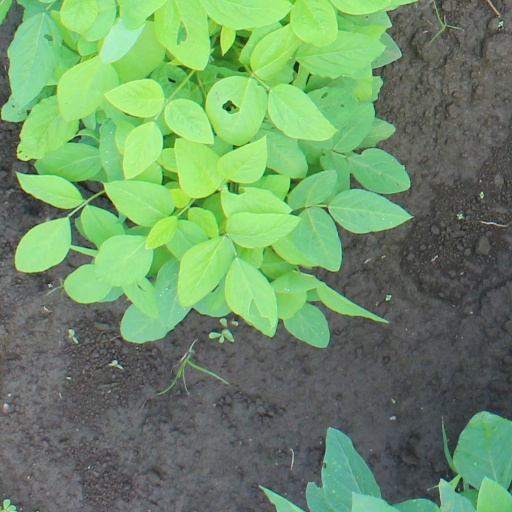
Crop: soybean